Martin Andanar

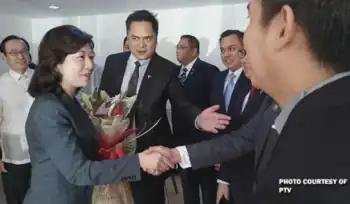
"Japan Minister for Internal Affairs and Communications Seiko Noda and Presidential Communications Operations Office (PCOO) Secretary Martin Andanar lead the ceremonial switch-on at PTV4's station in Quezon City."

The PCOO as well, through the People's Television Network Inc., signed a rebroadcasting agreement with China Central Television Group to further the coverage and information exchanges between the two institutions for a closer Philippines – China relations.